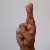
The image shows a hand gesture representing the letter 'R' in Indian Sign Language.